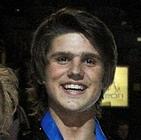
Age: 15